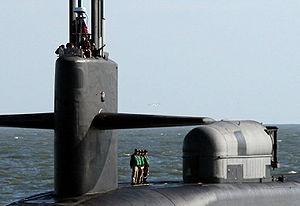
Une valise sèche est un module amovible qui peut être fixé sur le pont d'un sous-marin pour faciliter l'entrée et la sortie des plongeurs lorsque le sous-marin est immergé. La taille de la valise sèche permet de transporter également du matériel comme des propulseurs de plongée.